Tourism in Ecuador

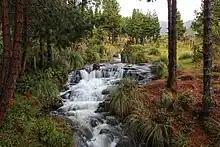
Waterfall in El Cajas National Park

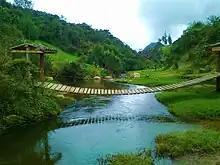
River Atapamba near El Cajas

The Cuyabeno Wildlife Reserve is situated in the Province of Sucumbíos, in the northeast of the Amazon Region. It is a place with great biodiversity, home to one of the largest concentrations of wildlife, both plant and wildlife. A complex system of wet formations, 13 lakes, rivers and tropical forests that make the 603,000 hectares a record for the highest levels of biodiversity in the world.